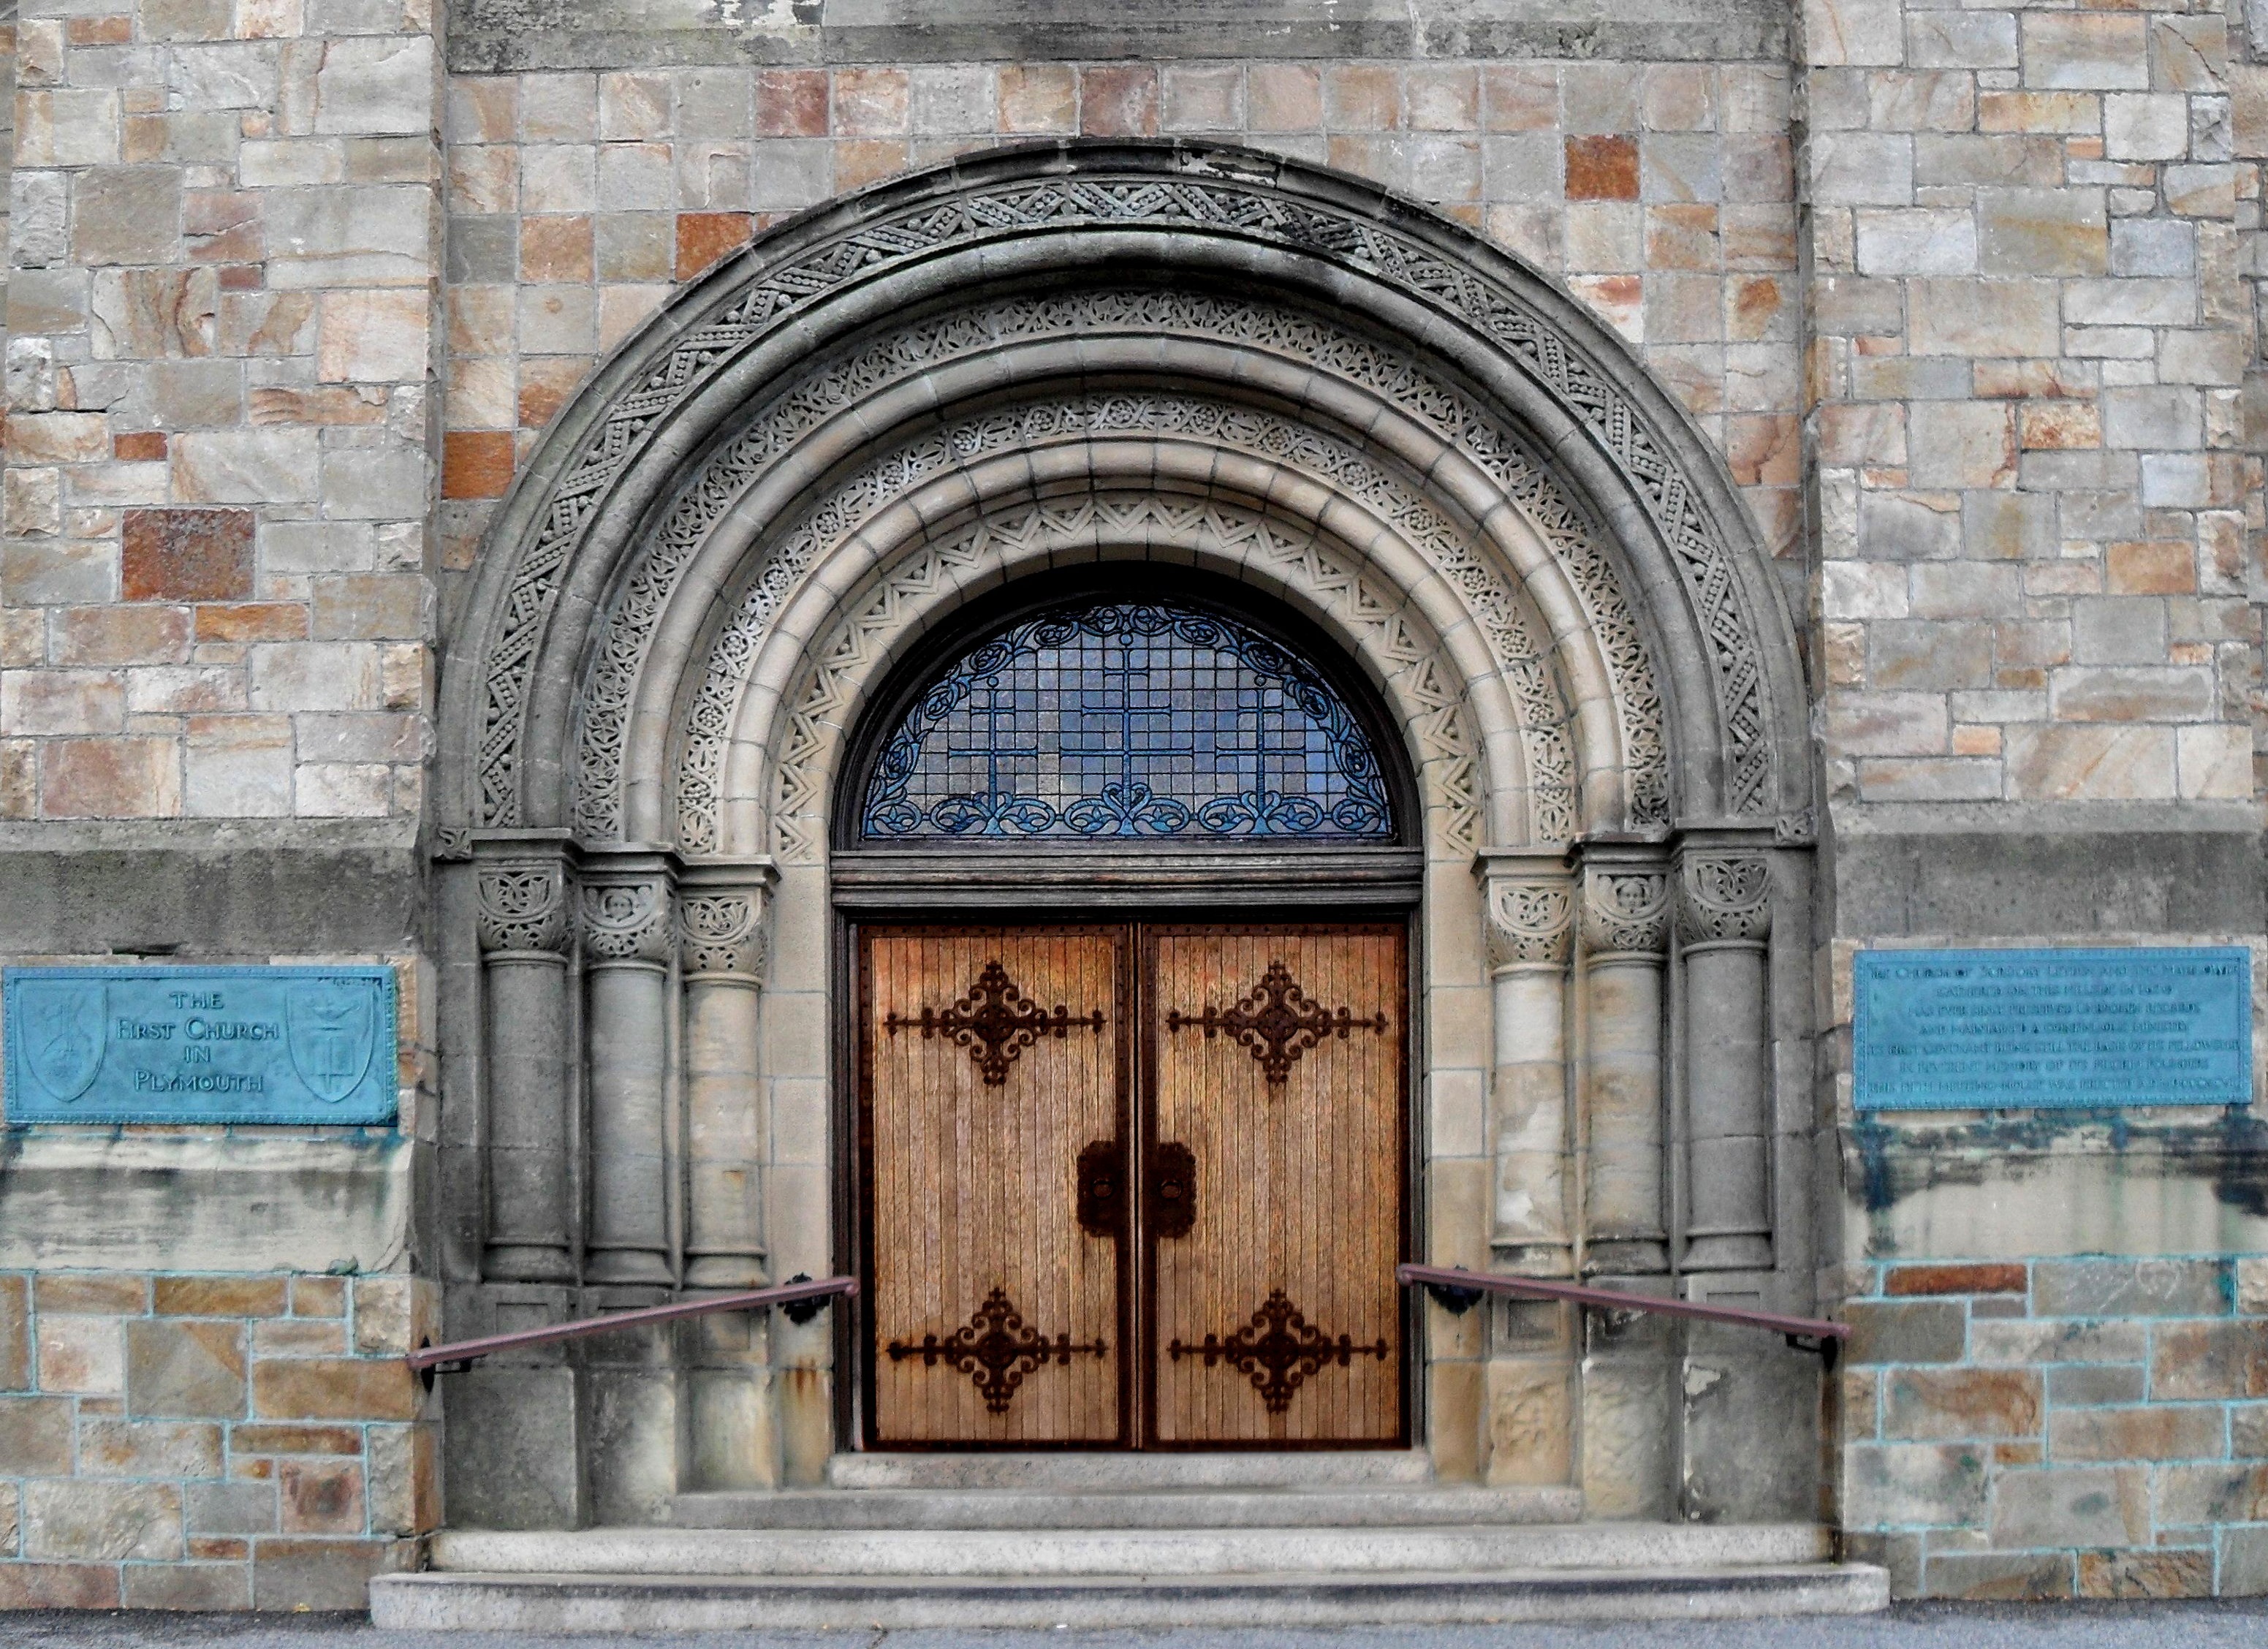
architecture, structure, window, building, wall, stone, arch, facade, church, chapel, exterior, door, doorway, place of worship, art, monastery, synagogue, pilgrims, ancient history, plymouth massachusetts